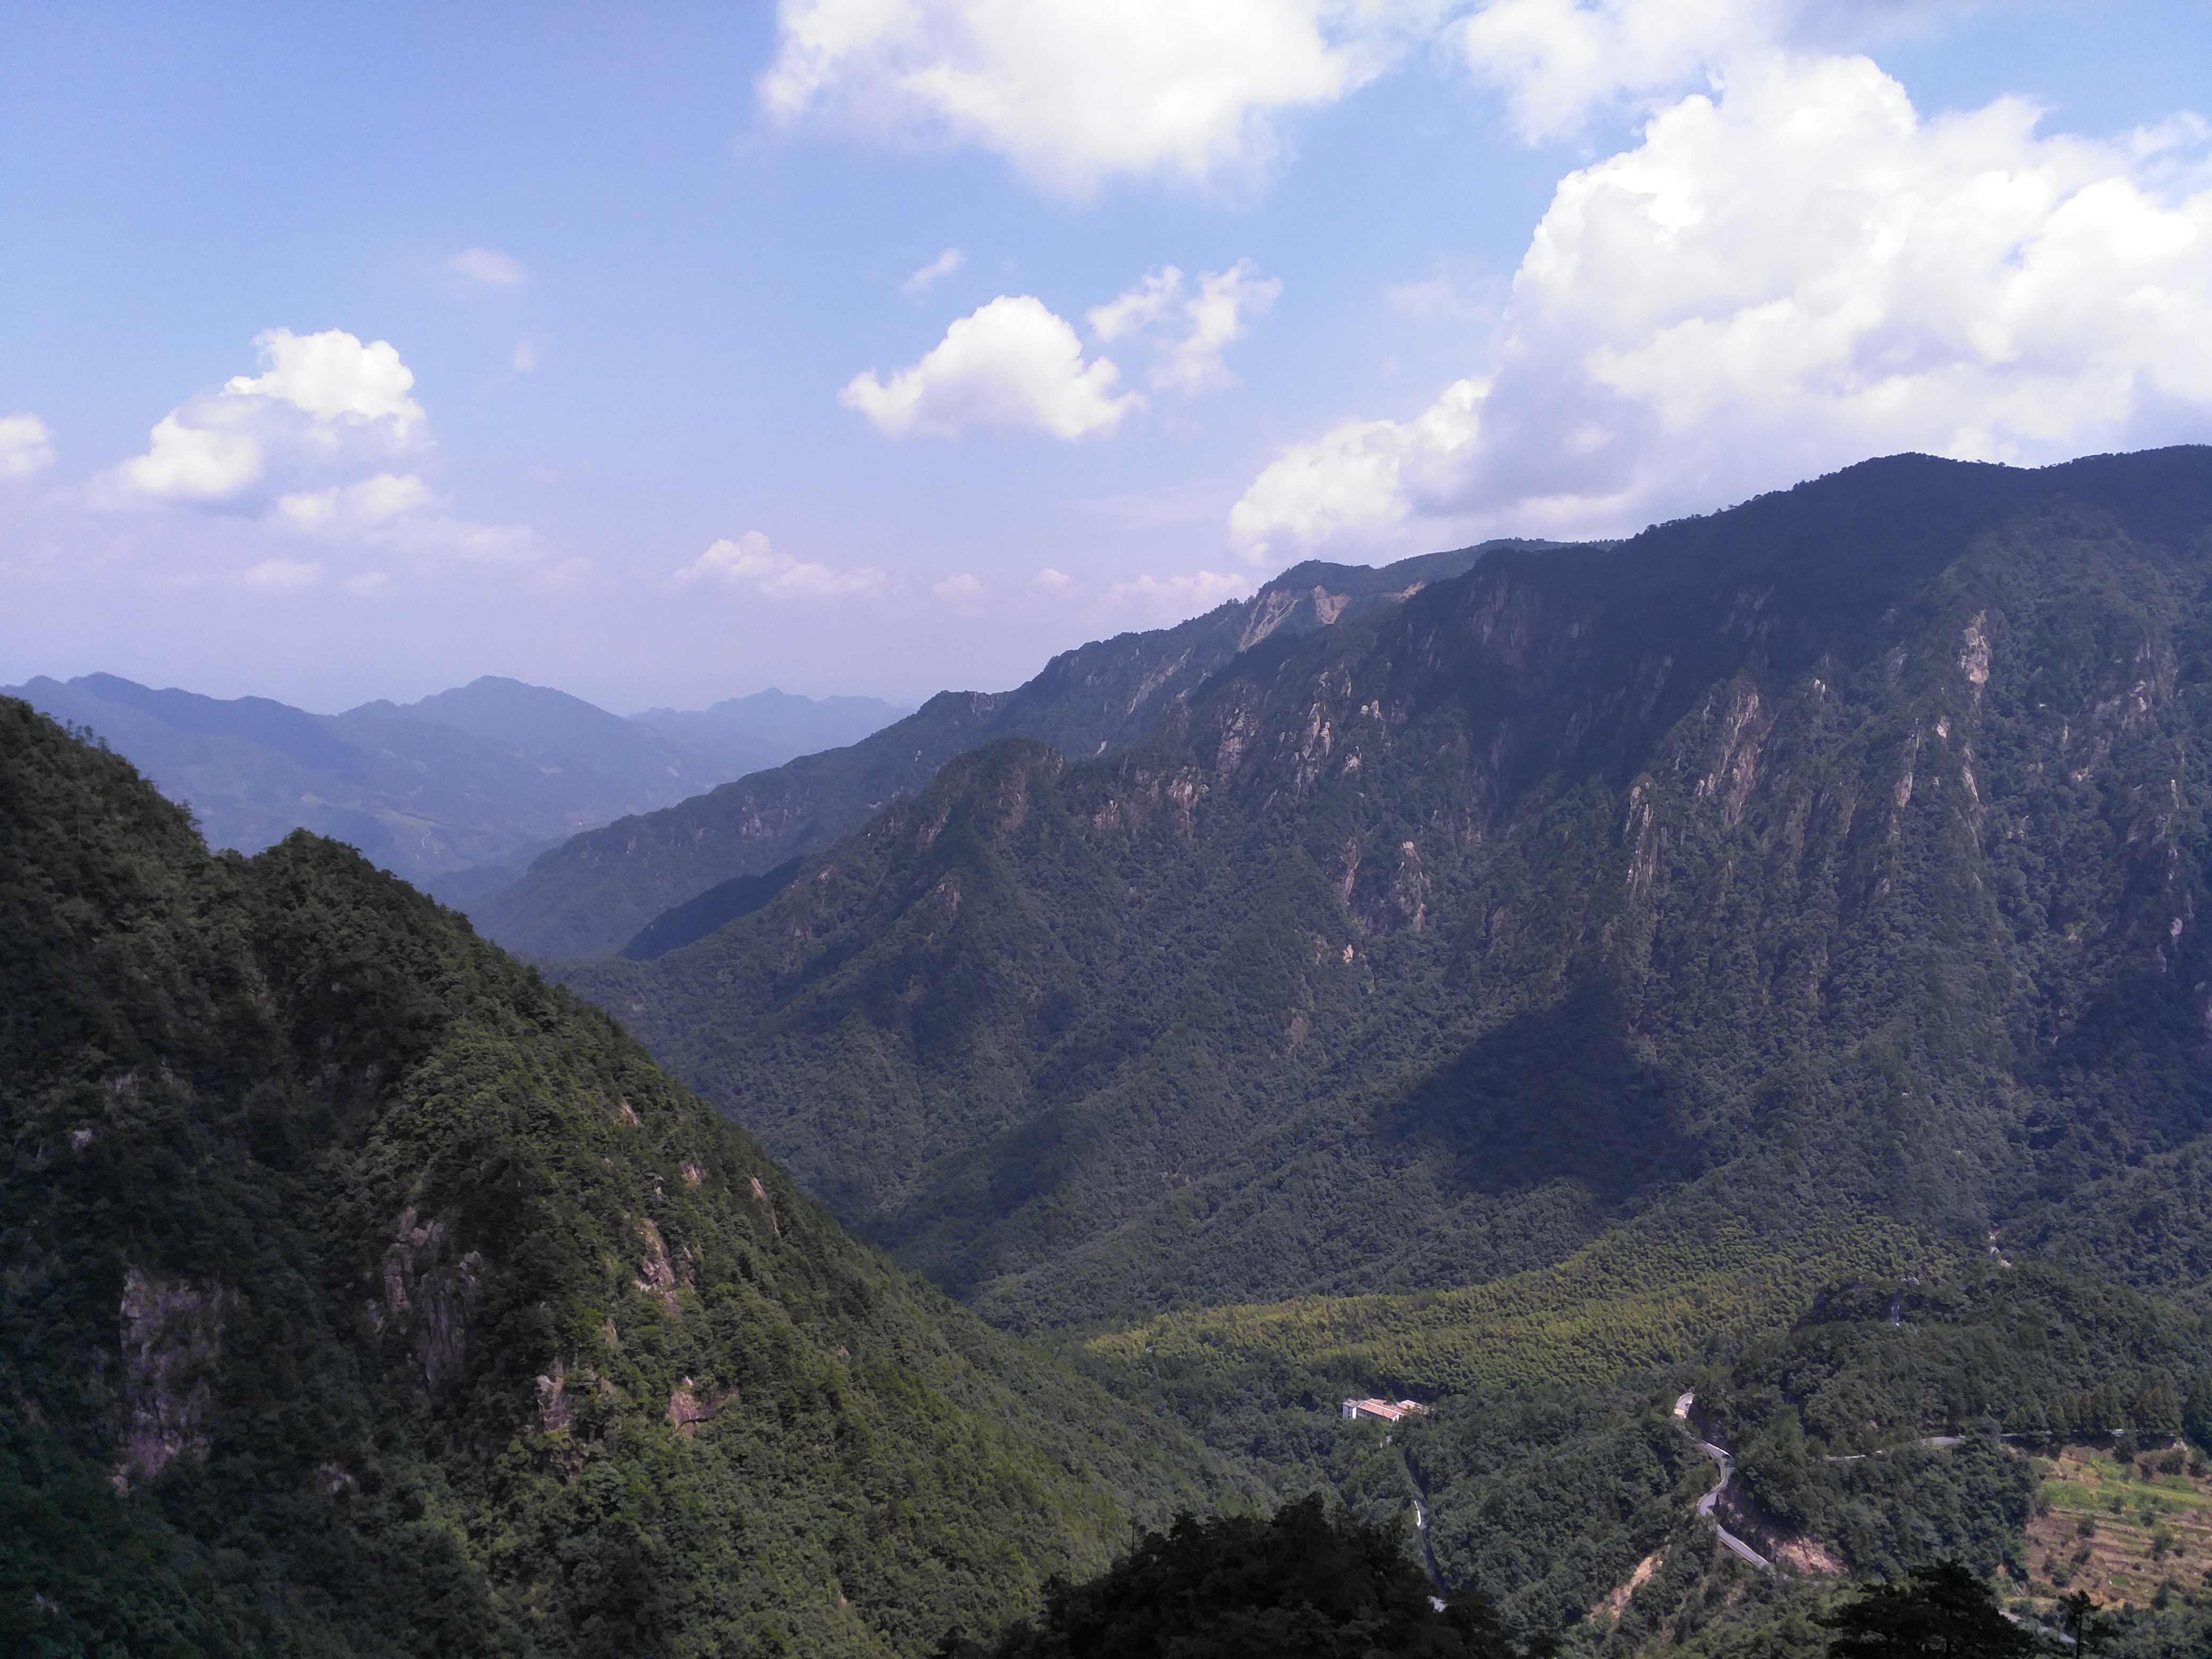
landscape, nature, walking, mountain, hiking, hill, adventure, valley, mountain range, highland, ridge, summit, clouds, alps, plateau, quiet, fell, loch, landform, mountain pass, the mountains, continuous, geographical feature, mountainous landforms